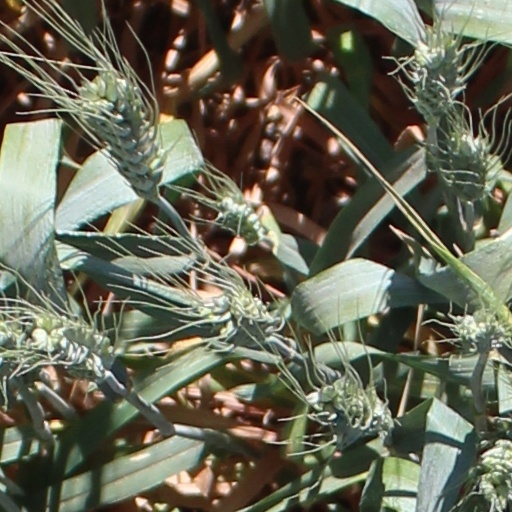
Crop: wheat